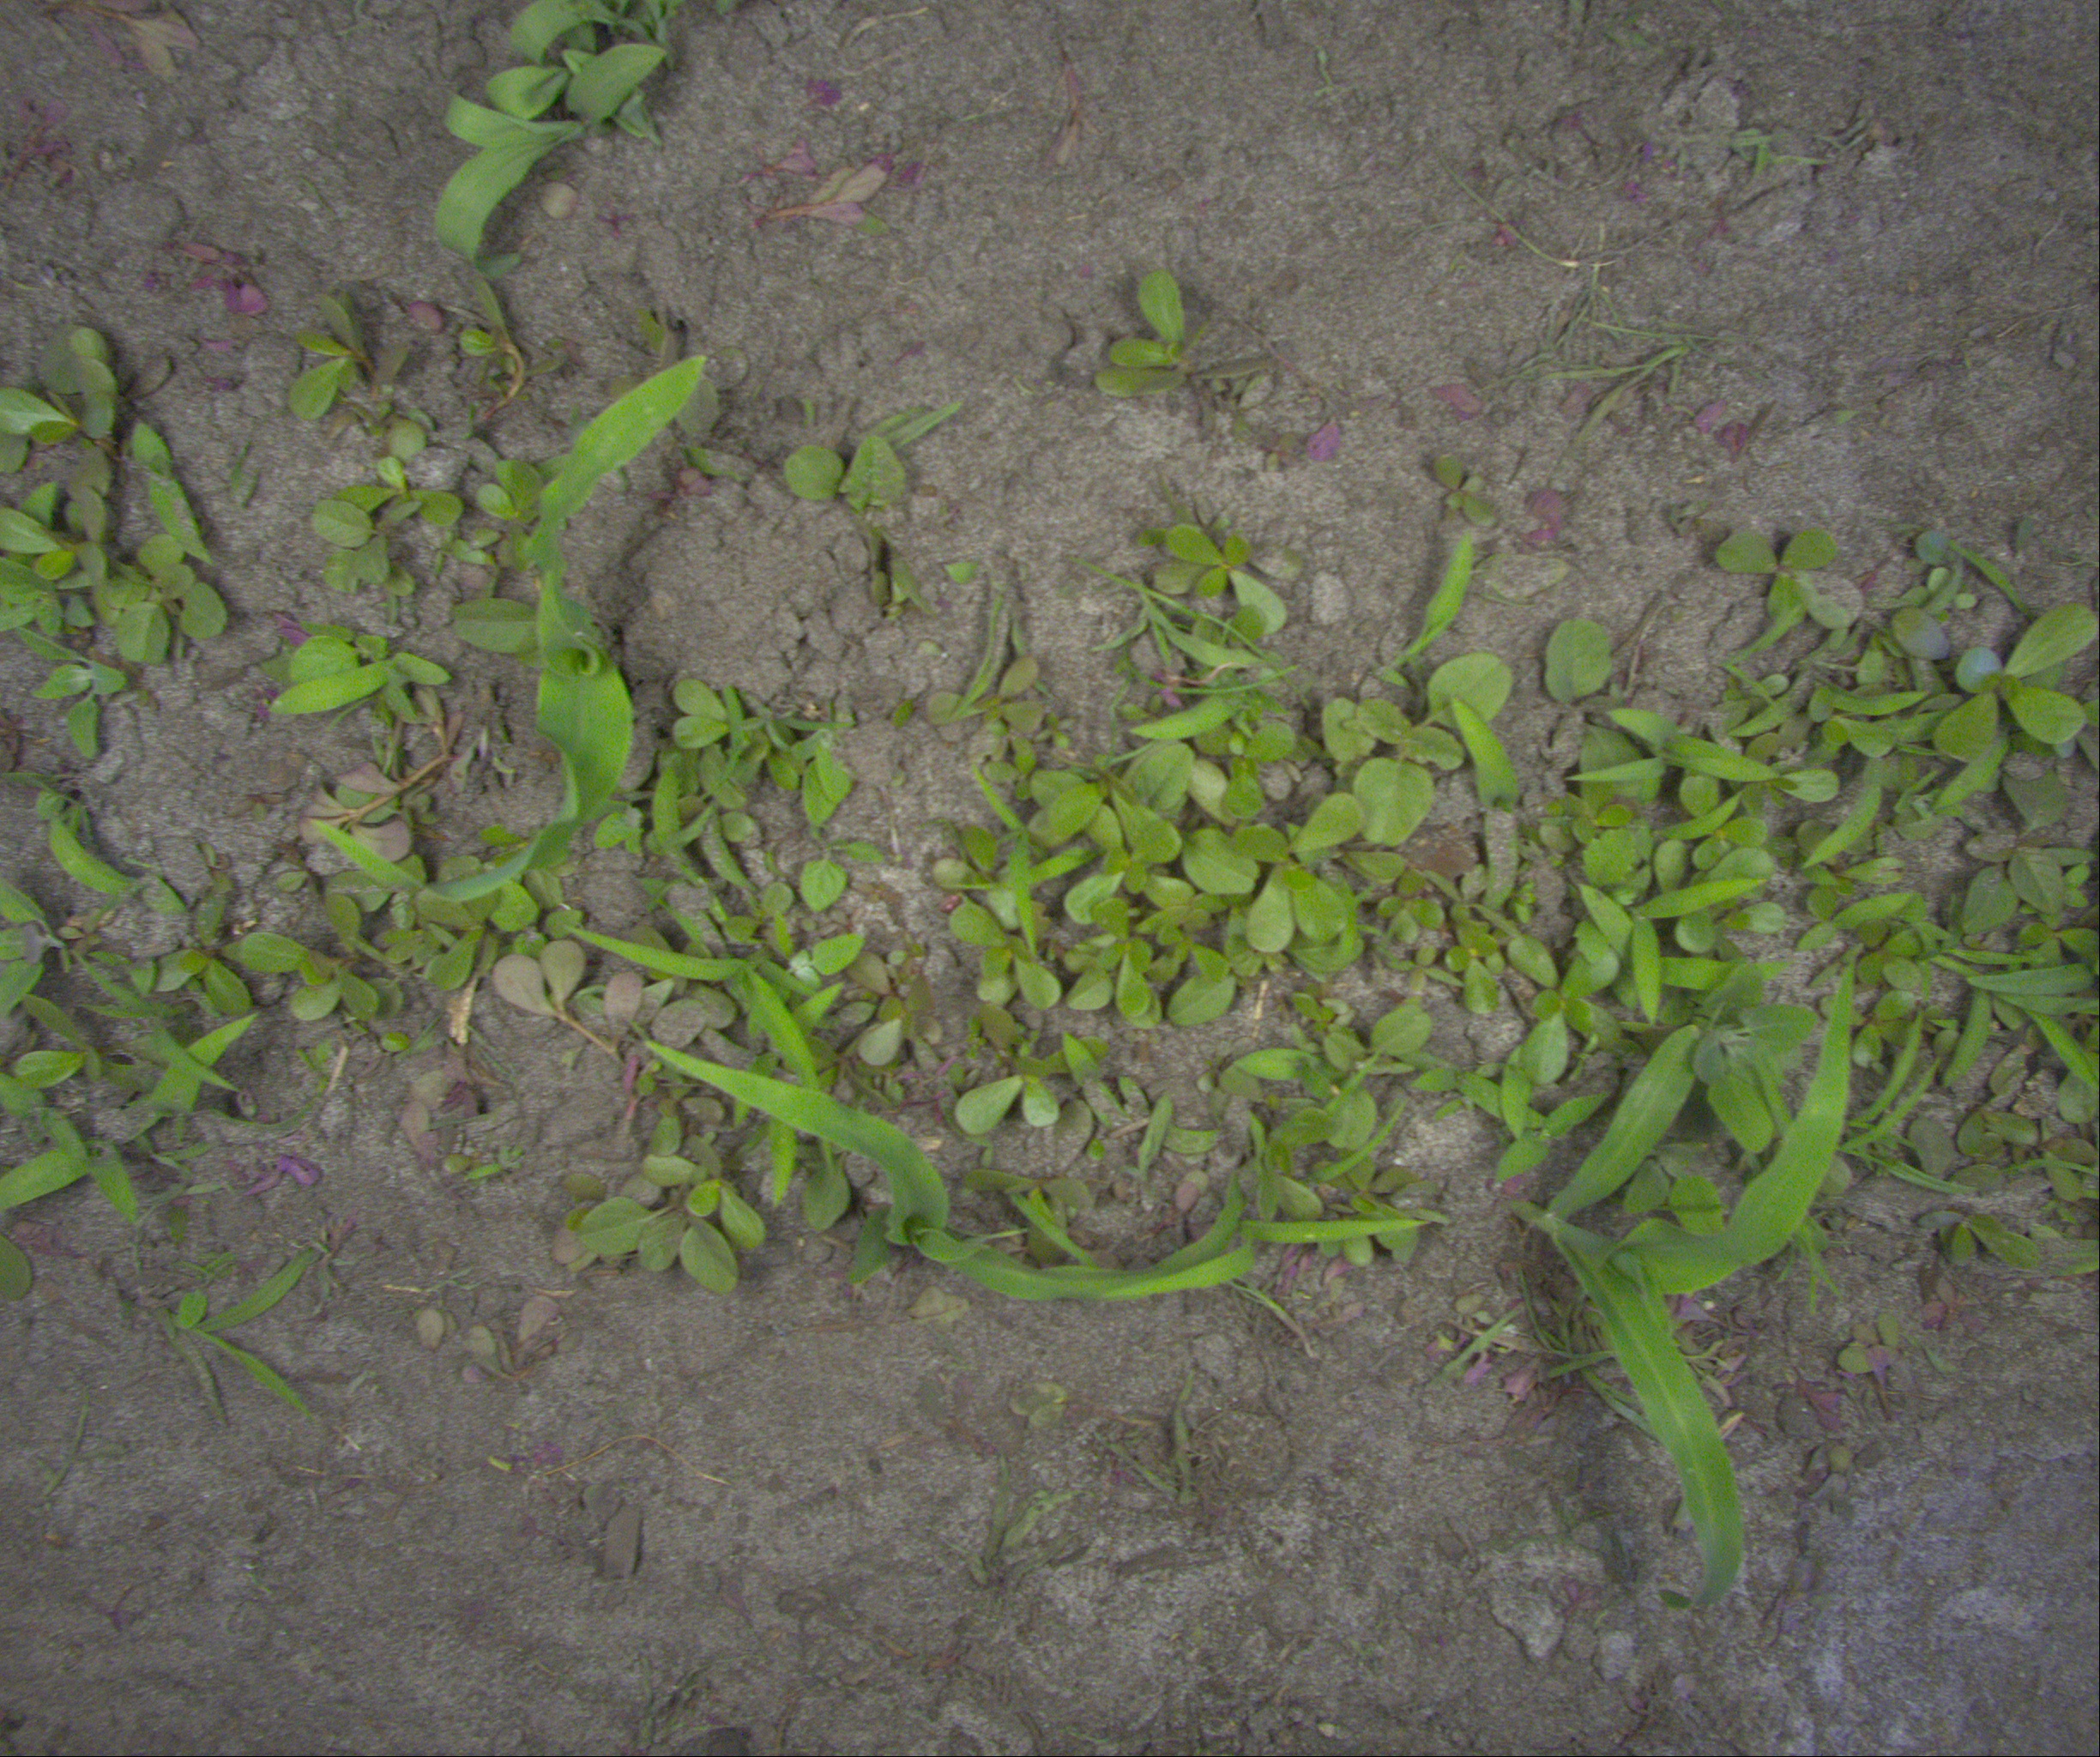
Crop: maize
Objects: maize, maize, stem_maize, stem_maize, stem_maize